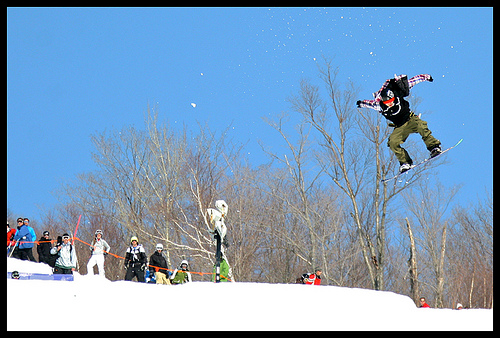
user: Given an image and a question. Answer the question in a short answer. Question: Name a famous athlete who does this activity? Short Answer:
assistant: shaun white